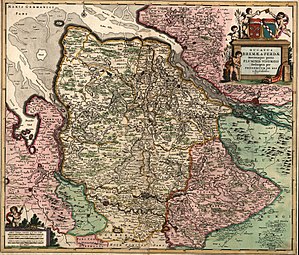
Bremen-Verden
Bremen-Verden i 1655
Bremen-Verden var en svensk besiddelse i det nordlige Tyskland i årene 1648-1719, beliggende mellem floderne Elben og Wesers nedre løb og i dag en del af den tyske delstat Niedersachsen. Den bestod af det tidligere ærkebispedømme Hamborg-Bremen og bispedømmet Verden, som ved Freden i Westfalen i 1648 blev et svensk hertugdømme.